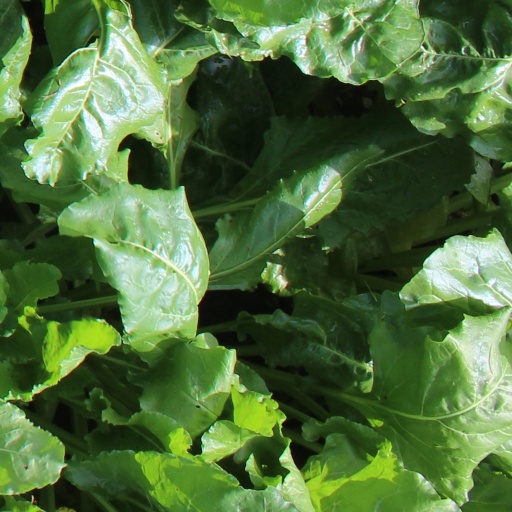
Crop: sugar beet